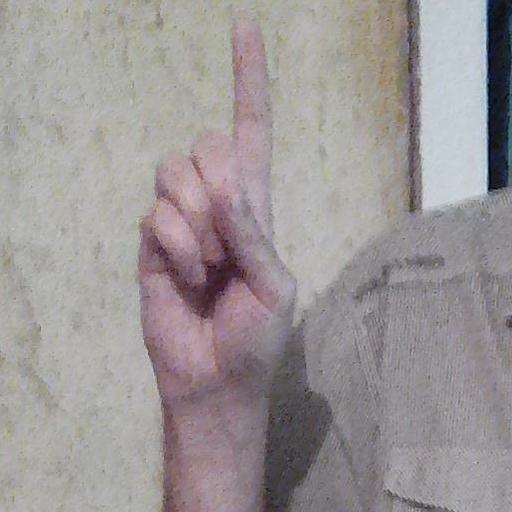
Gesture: one